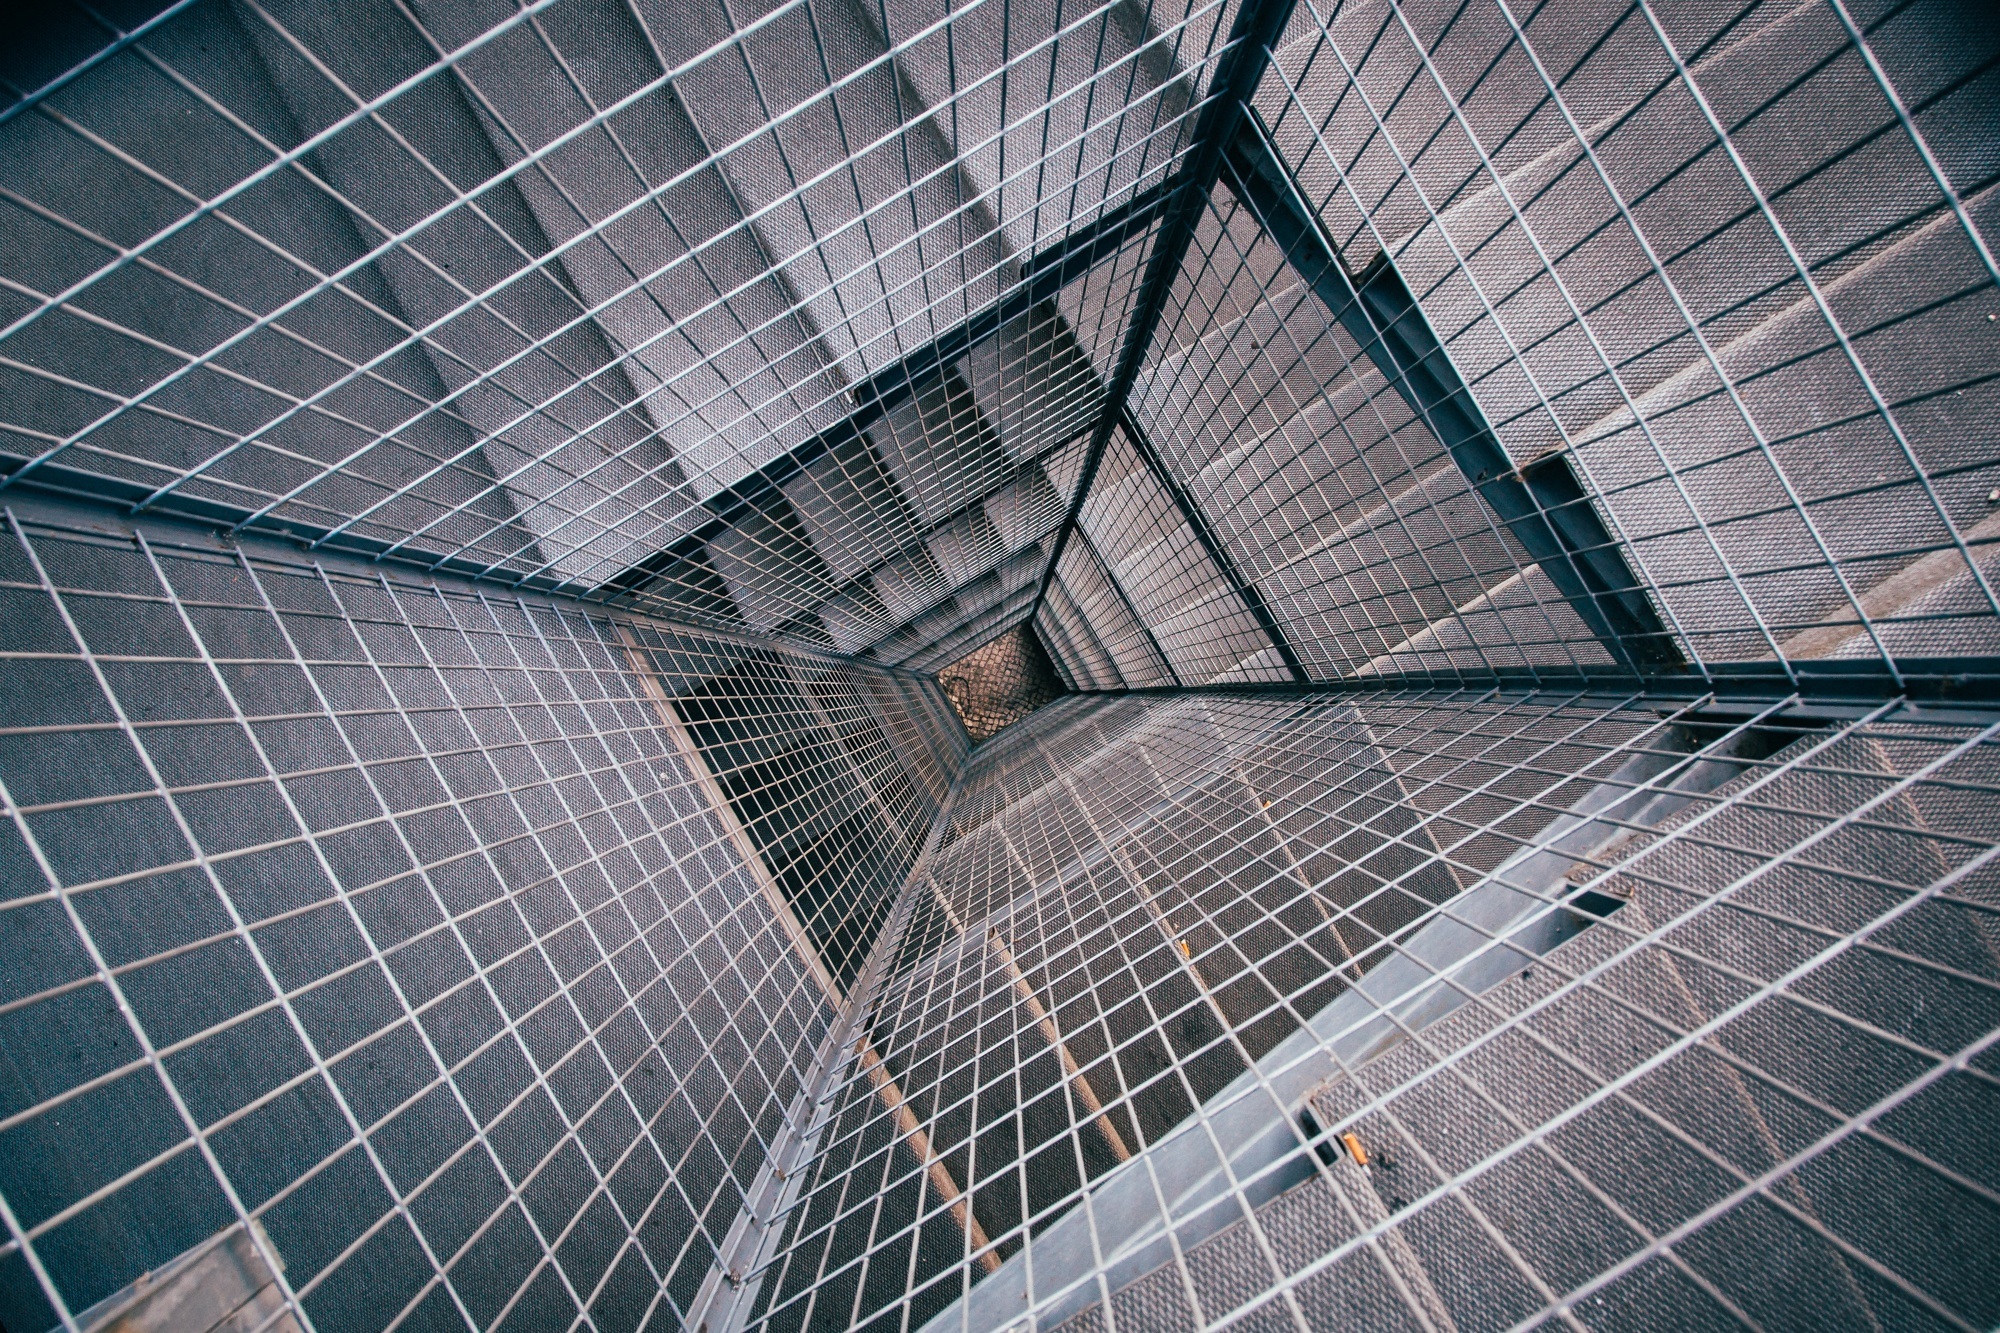
architecture, structure, stair, house, hole, interior, view, perspective, skyscraper, staircase, construction, line, reflection, indoor, facade, stairway, modern, stadium, net, symmetry, contemporary, shape, vanishing point, abyss, daylighting, sport venue